Ventanas

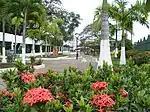
Linear Park

Has 12,000 square meters and its boundaries are the church of the Sacred Heart of Jesus. Children's games, an athletic track and a pond with fish are the attractions of the park.